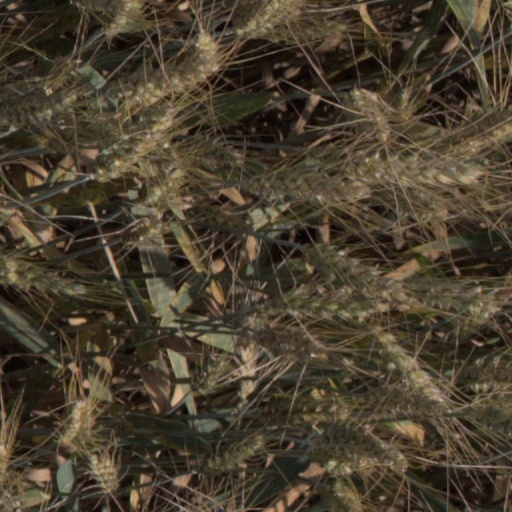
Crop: wheat